Yates Racing

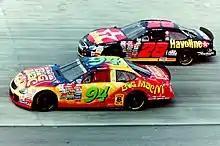
Kenny Irwin Jr. (No. 28) racing Matt Kenseth (Filling in for Bill Elliott) at Dover, 1998

Kenny Irwin Jr. drove the No. 28 car for Robert Yates in 1998 and 1999. Despite winning Rookie of the Year honors in 1998, Irwin failed to find victory lane in his two seasons.